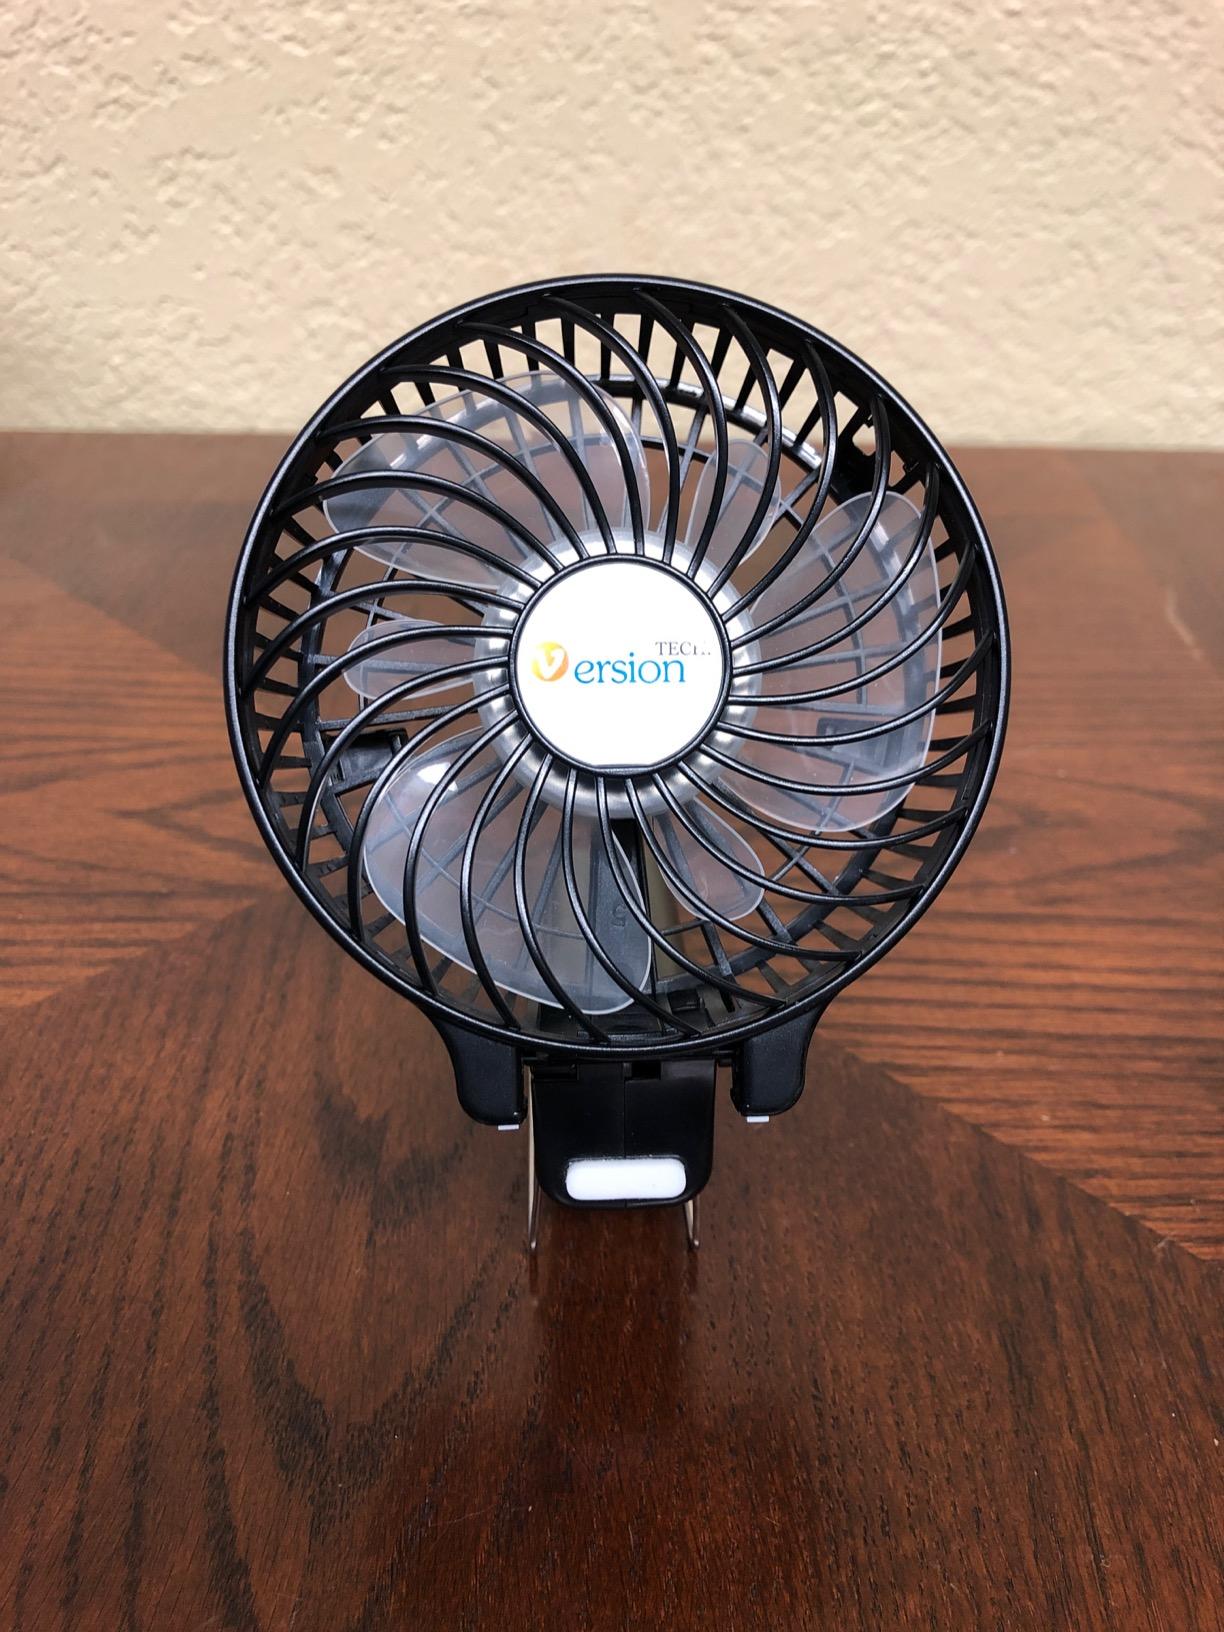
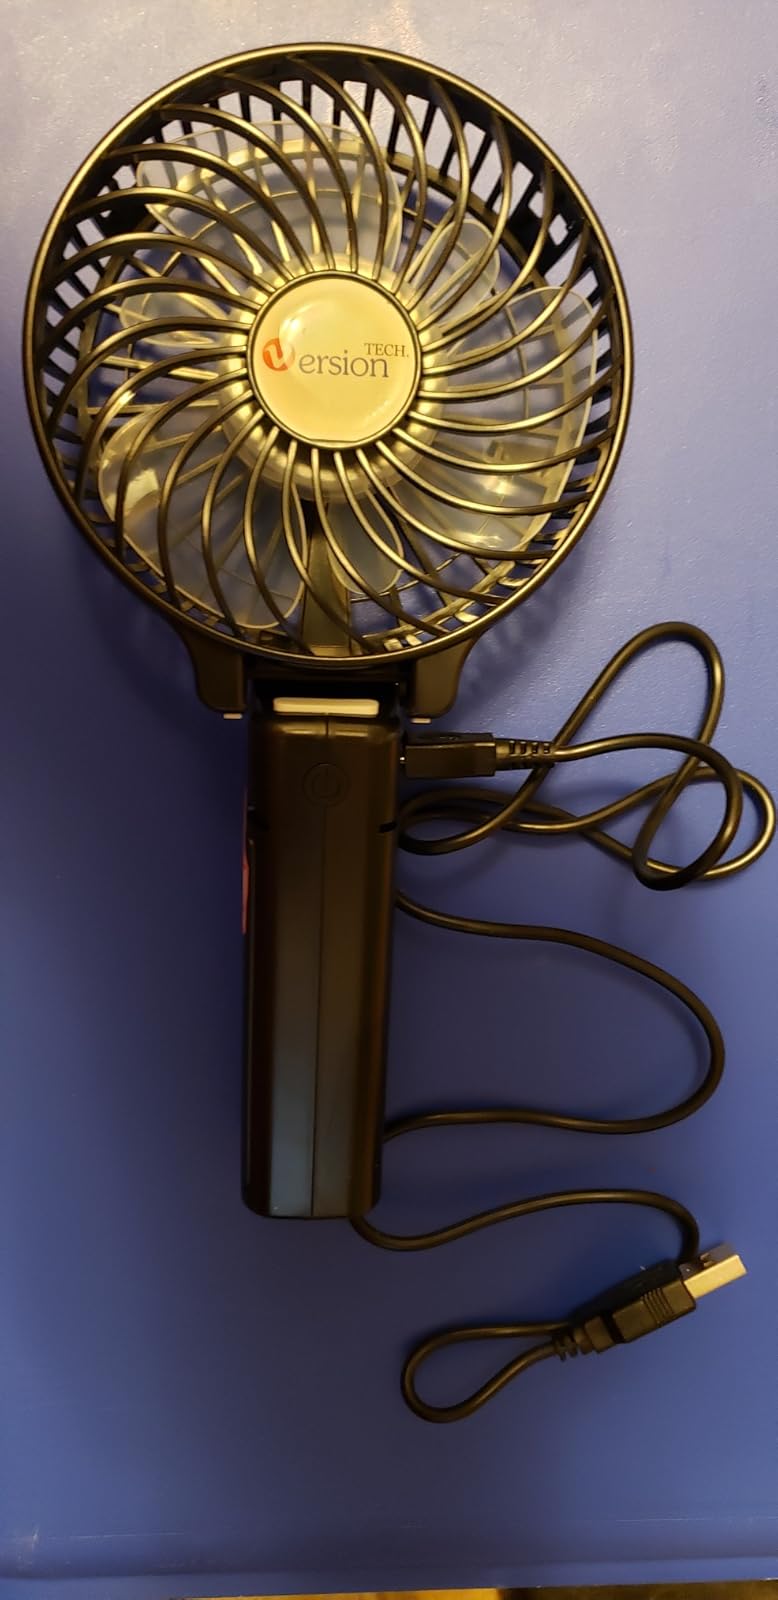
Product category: fan
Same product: yes